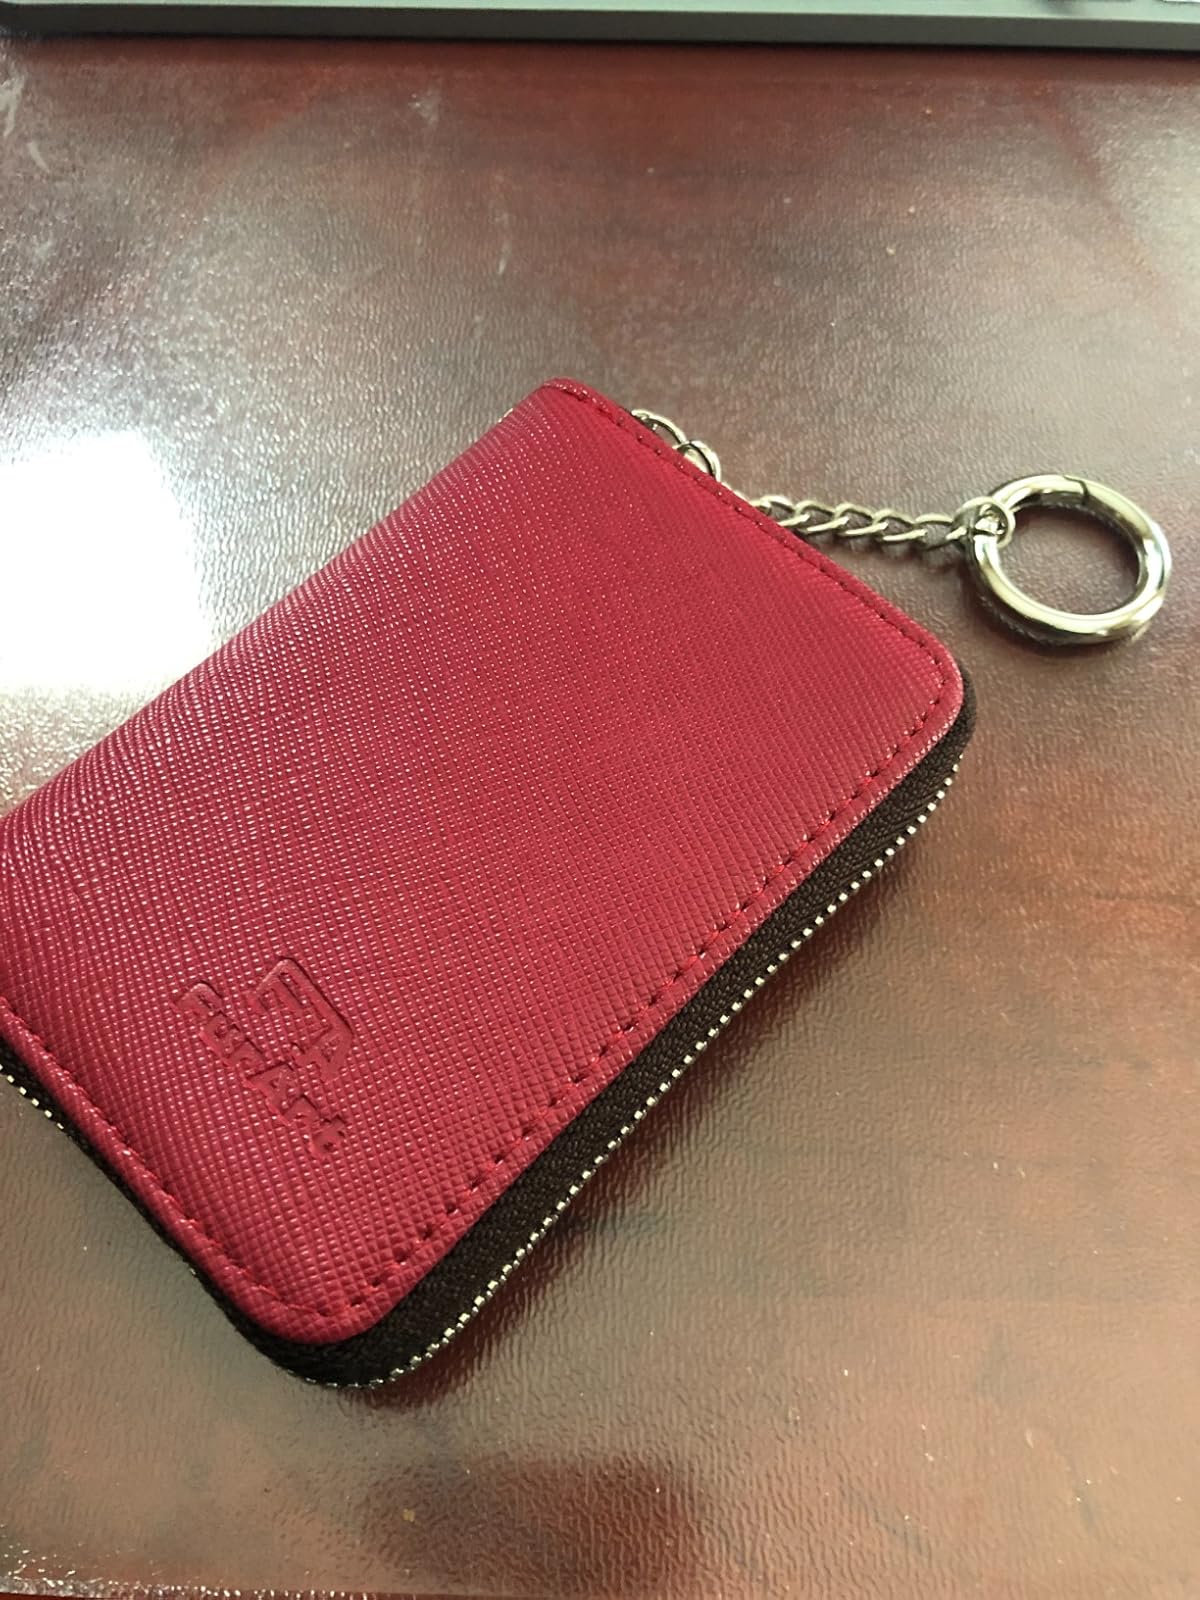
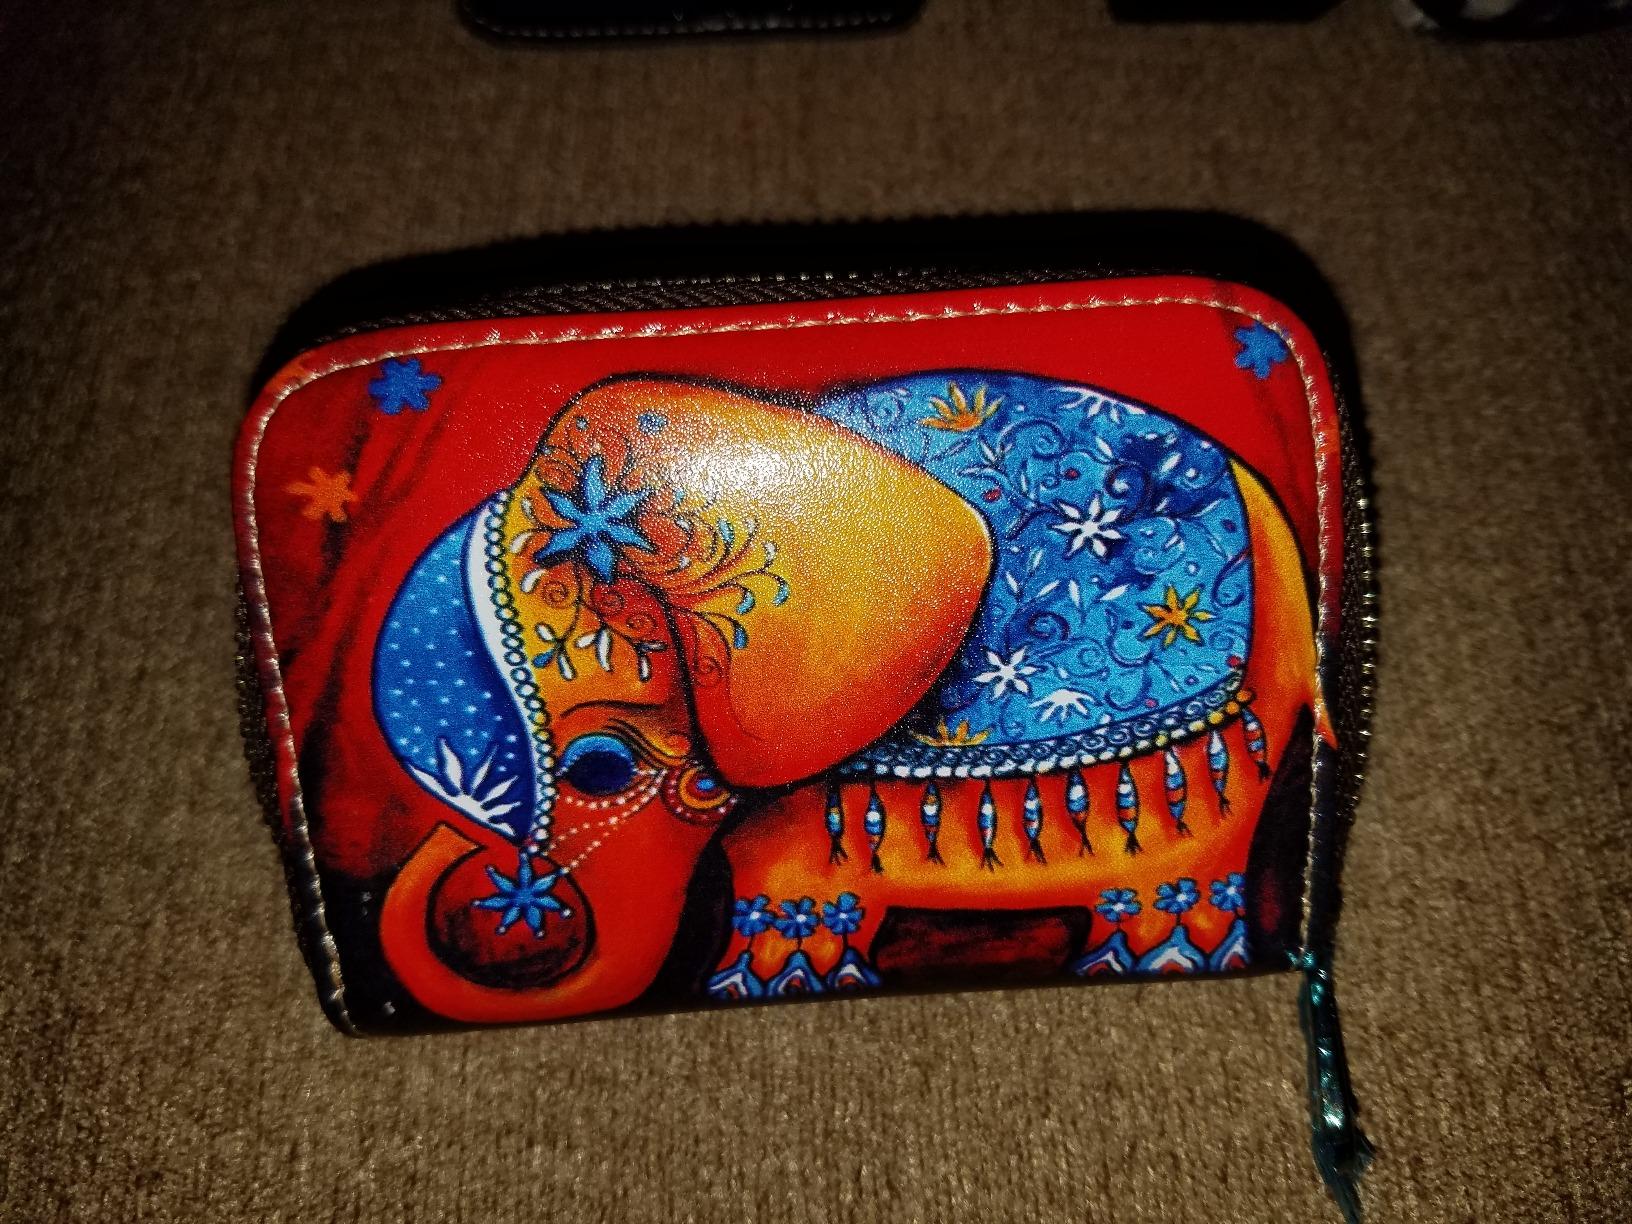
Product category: accessories_keychain
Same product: no